Apostrophe

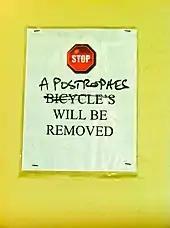

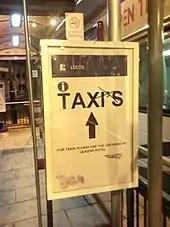
Sign at Leeds railway station, England, with an crossed out

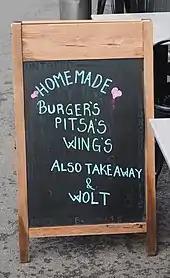
Advertisement with three

Failure to observe standard use of the apostrophe is widespread and frequently criticised as incorrect, often generating heated debate. The British founder of the Apostrophe Protection Society earned a 2001 Ig Nobel prize for "efforts to protect, promote and defend the differences between plural and possessive". A 2004 report by British examination board OCR stated that "the inaccurate use of the apostrophe is so widespread as to be almost universal". A 2008 survey found that nearly half of the UK adults polled were unable to use the apostrophe correctly.